Edward Stott

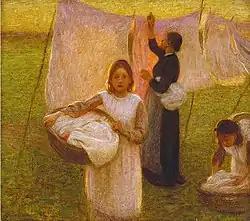
"Washing Day" (1906)

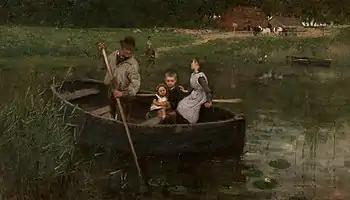
"The Ferry" (1887)

William Edward Stott was born in Wardleworth, now a contiguous part of Rochdale in Lancashire to Samuel and Jane Stott (née Pilling). His father was a prosperous businessman and owner of a cotton mill in Rochdale who served the town as Mayor from 1863 to 1864 and again during 1865–1866 under a Liberal banner. These were painful years for the cotton industry in Lancashire as the effects of overproduction in the late fifties were exacerbated in 1861 by a major interruption in the cotton supply caused by the start of the American Civil War. The result was unemployment and famine in the mill towns of Lancashire and a period of deprivation known as the Lancashire Cotton Famine.